Mount Meager massif

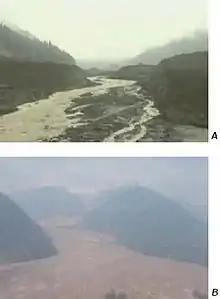
These river valleys are filled with debris from the 2010 landslide of Mount Meager. Photo A is the collapsed debris dam near the intersection of Capricorn Creek and Meager Creek. Photo B is the debris flow at the junction of Meager Creek and the Lillooet River.

A massive rock avalanche occurred at the massif on July 22, 1975. With a volume of , it buried and killed a group of four geologists at the confluence of Devastation Creek and Meager Creek. The landslide originated on the western flank of Pylon Peak and flowed down Devastation Creek for . Geologic studies have shown that the landslide was the result of a complex history of glacial erosion, loading and unloading of the toe (a protrusion at the front of the slide mass) caused by the Little Ice Age advance and subsequent retreat of Devastation Glacier due to global warming.